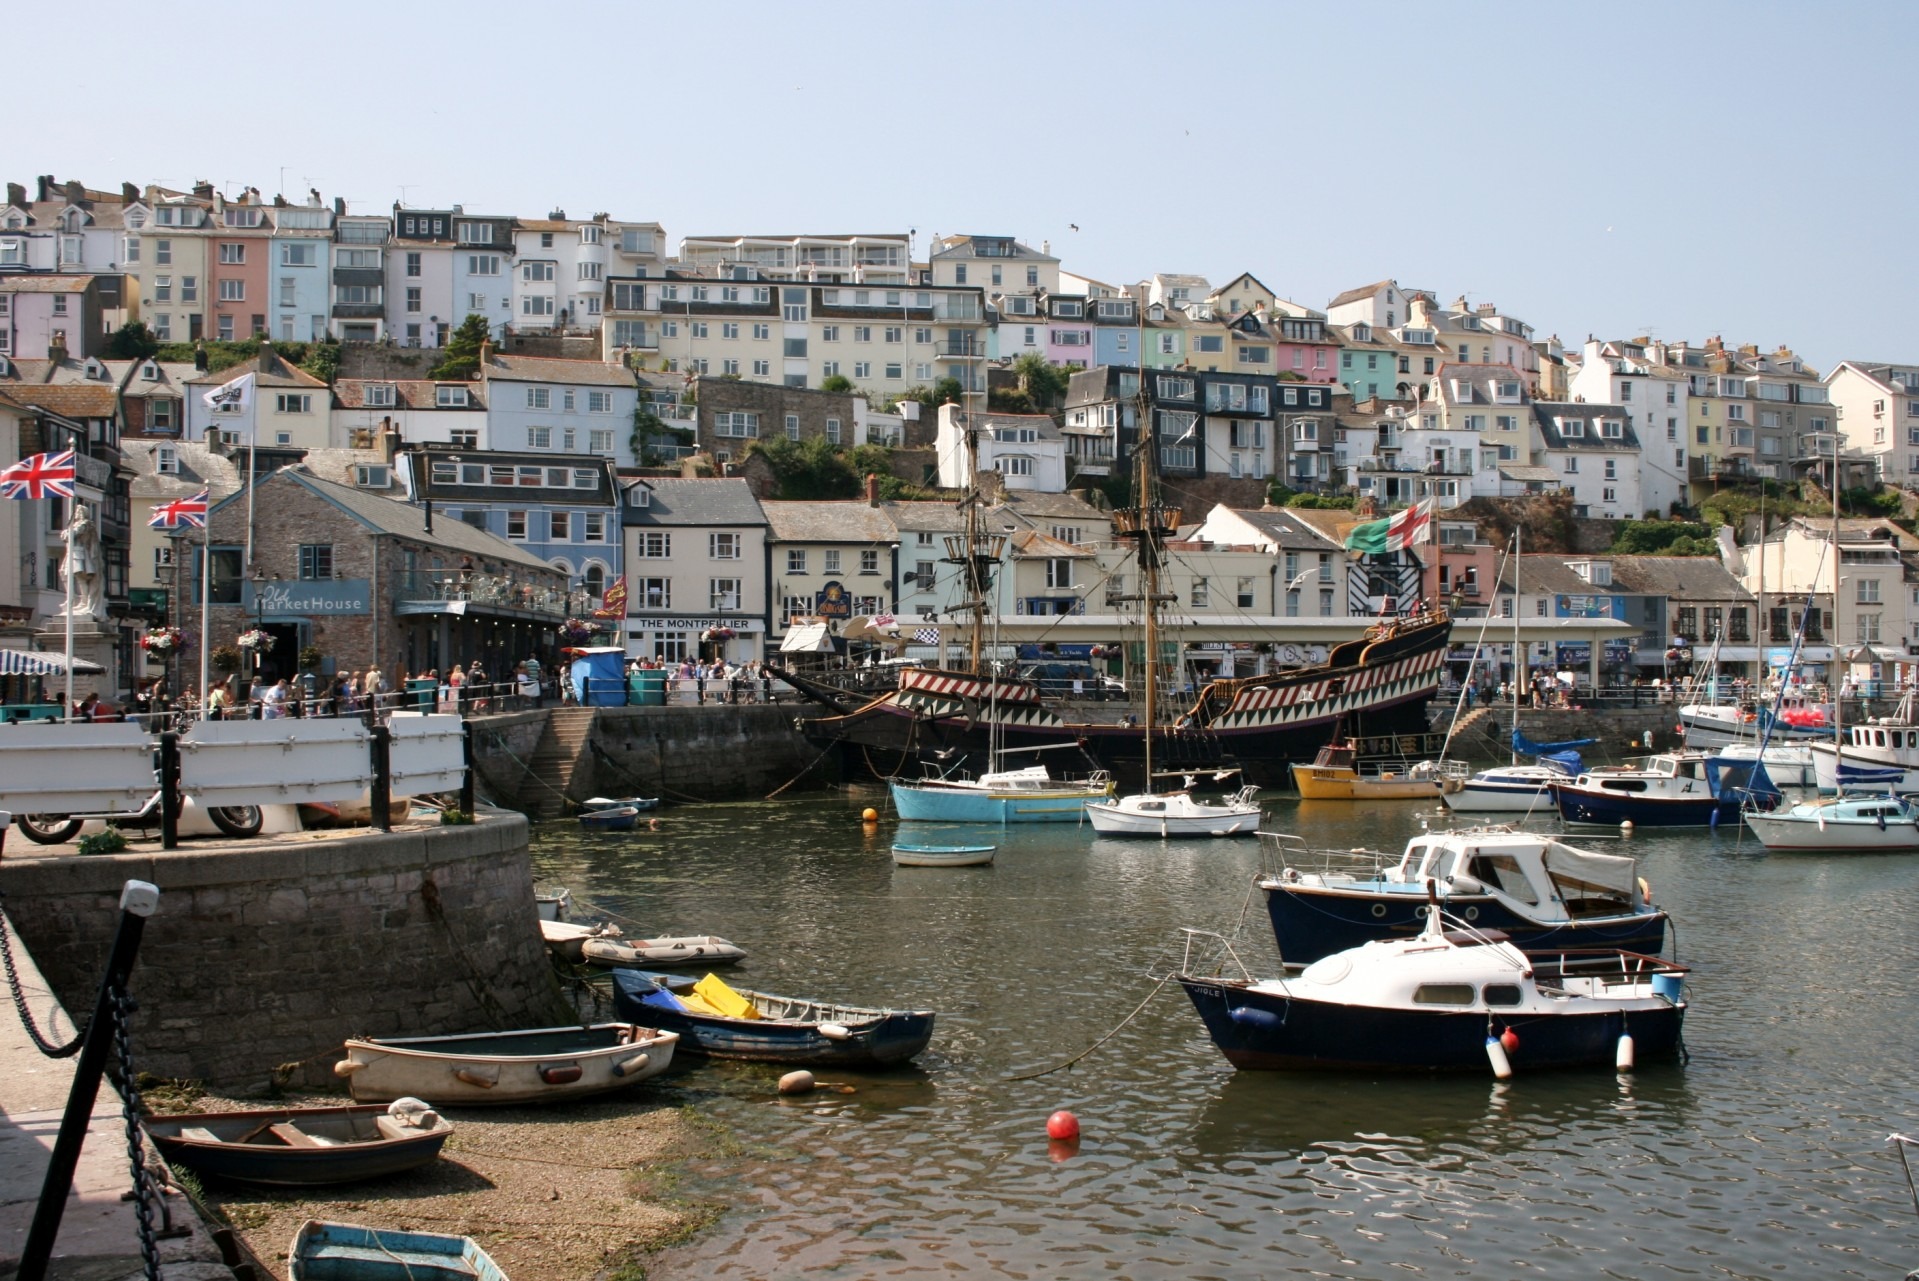
sea, coast, dock, boat, town, view, summer, seaside, vehicle, fishing, bay, harbor, harbour, marina, port, tourism, waterway, shops, holidays, infrastructure, houses, boats, devon, brixham